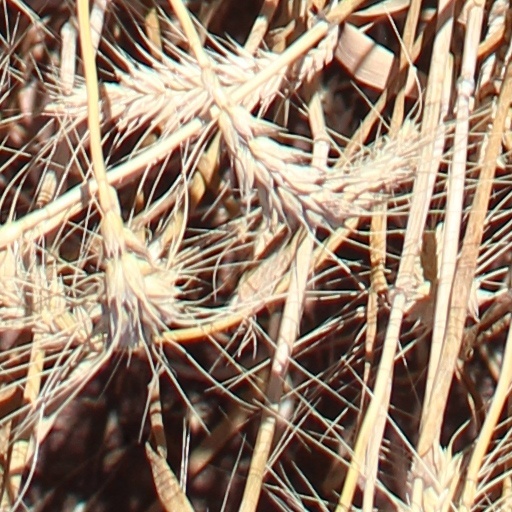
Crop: wheat